Lagos State

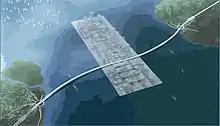
Artificial island with bridge

The first confirmed case in Nigeria was announced on 27 February 2020, when an Italian national in Lagos tested positive for the virus. On 9 March 2020, a second case of the virus was reported in Ewekoro, Ogun State, a Nigerian citizen who came into contact with the Italian national.